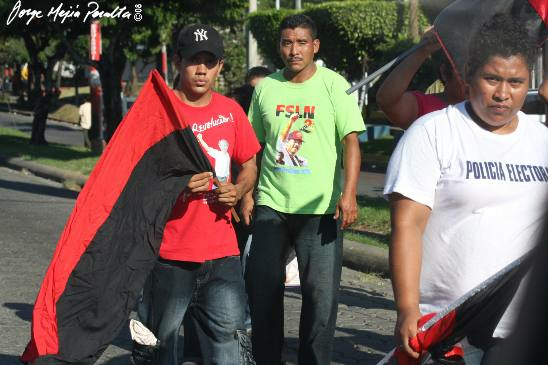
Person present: Yes